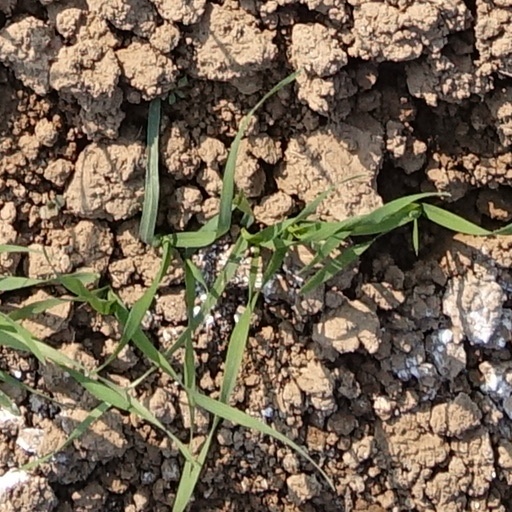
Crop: wheat